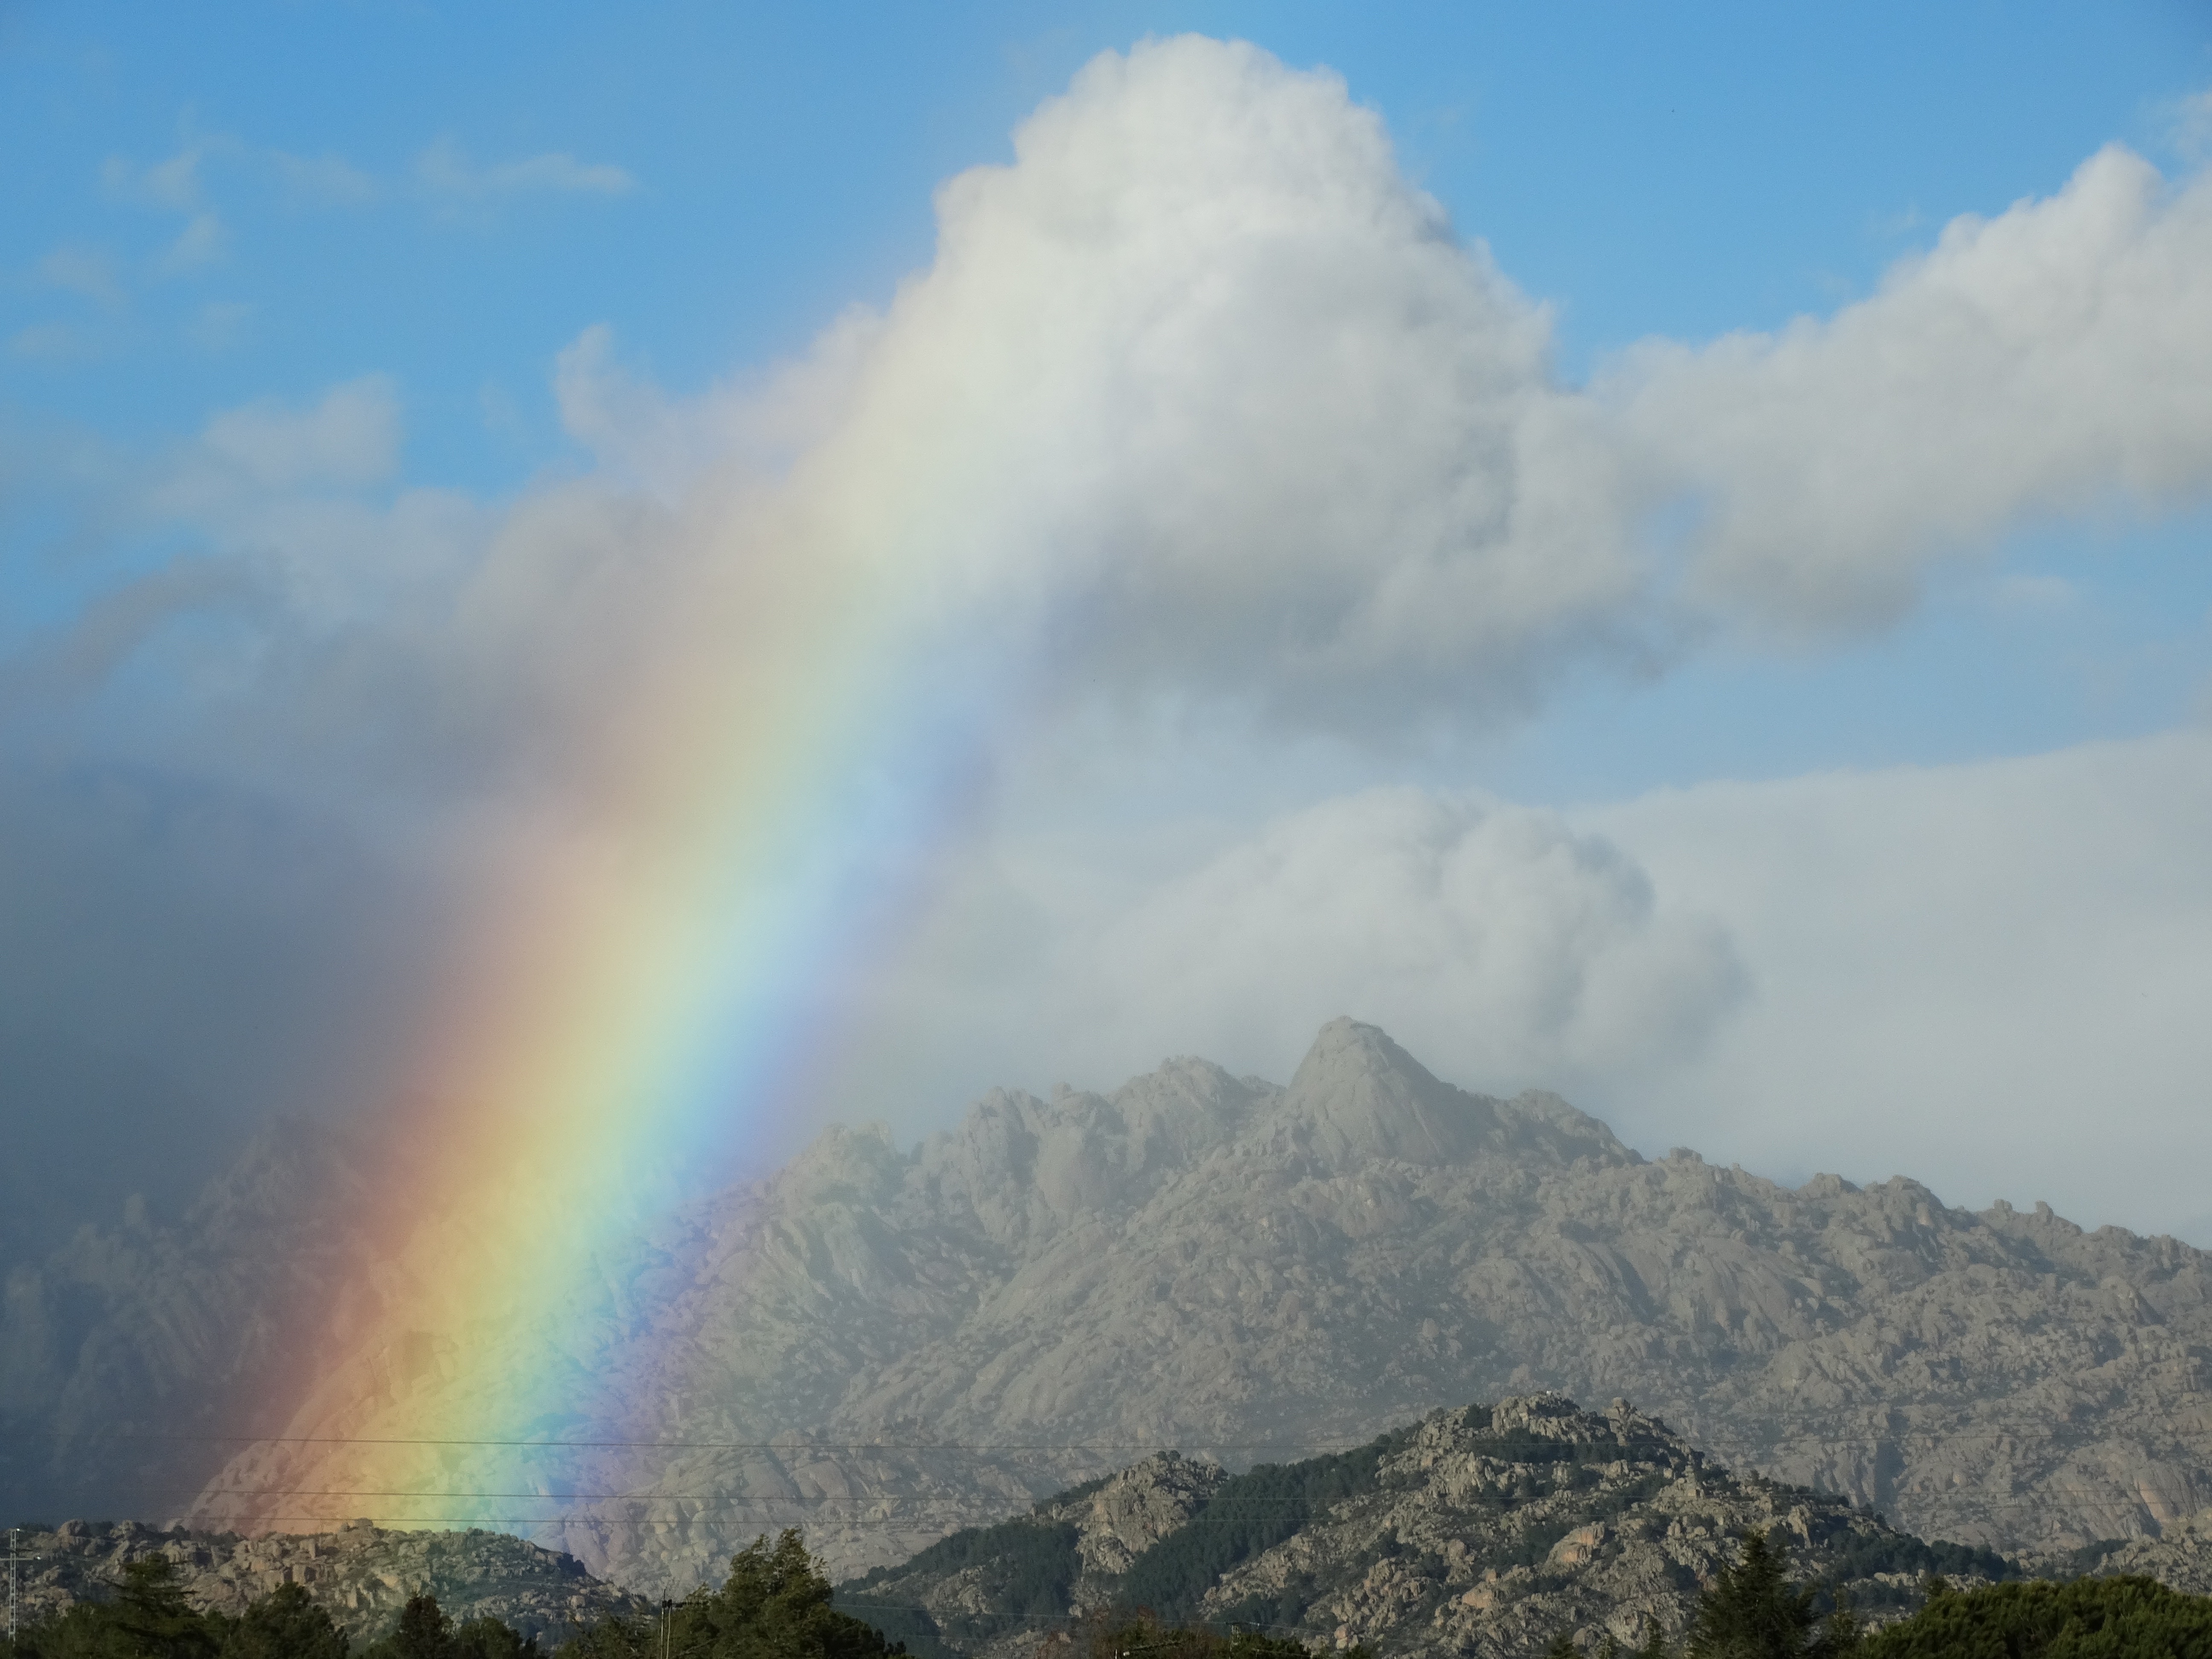
forest, mountain, cloud, sky, mountain range, cumulus, plain, rainbow, plateau, landform, meteorological phenomenon, geographical feature, atmospheric phenomenon, mountainous landforms, geological phenomenon